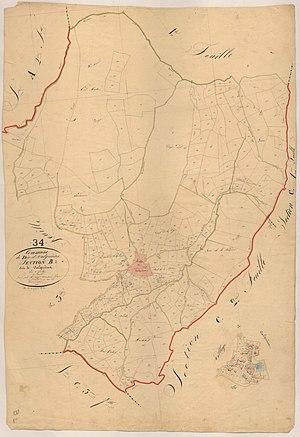
Dio-et-Valquières. - Cadastre napoléonien
Dio-et-Valquières est une commune française située dans le département de l'Hérault en région Occitanie.